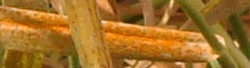
Label: Wheat___Brown_Rust